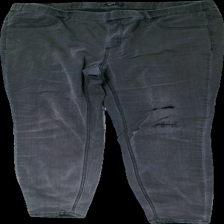
View: front
Type: Jeans
Category: Ladies
Brand: Not in the list
Brand text on label: xlnt
Colors: Grey
Material: unknown
Cut: Tight
Size: 48
Season: All
Trend: Denim
Holes: Major
Damage: holes
Damage location: middle right
Damage 2: holes
Damage 2 location: middle left
Damage 3: holes
Damage 3 location: top left
Price range: 100-150
Recommended usage: Reuse
Description: grey tight jeans